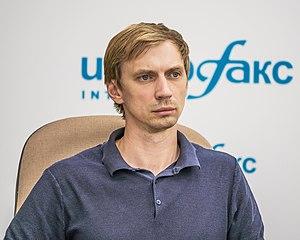
Andrey Aleksandrovich Silnov est un athlète russe, spécialiste du saut en hauteur. Il mesure 1,98 m pour 83 kg.